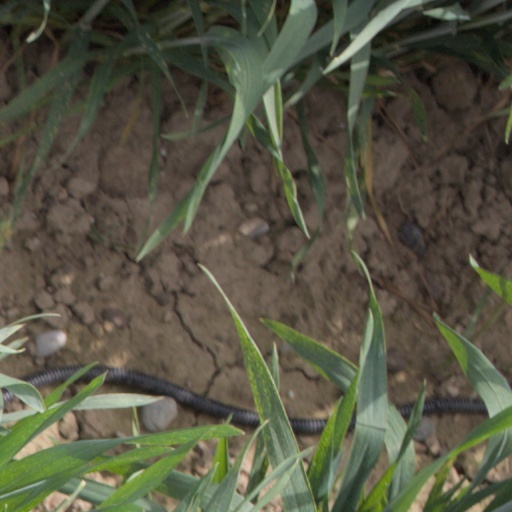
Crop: wheat